The Beautiful Gambler

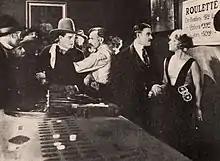
A still from the film.

The Beautiful Gambler is a 1921 silent Western film directed by William Worthington and starring Grace Darmond, Jack Mower, and Harry von Meter. It is not known whether the film currently survives.